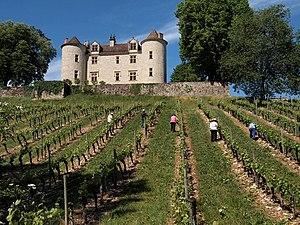
Travail de printemps. L'ébourgeonnage peut débuter dès que la vigne a commencé à pousser. Cette méthode permet, en partie, de réguler les rendements, en enlevant certaines jeunes branches de vigne (gourmands, double et triple bourres ou pousses).
Cet article recense une partie des monuments historiques du Lot, en France.